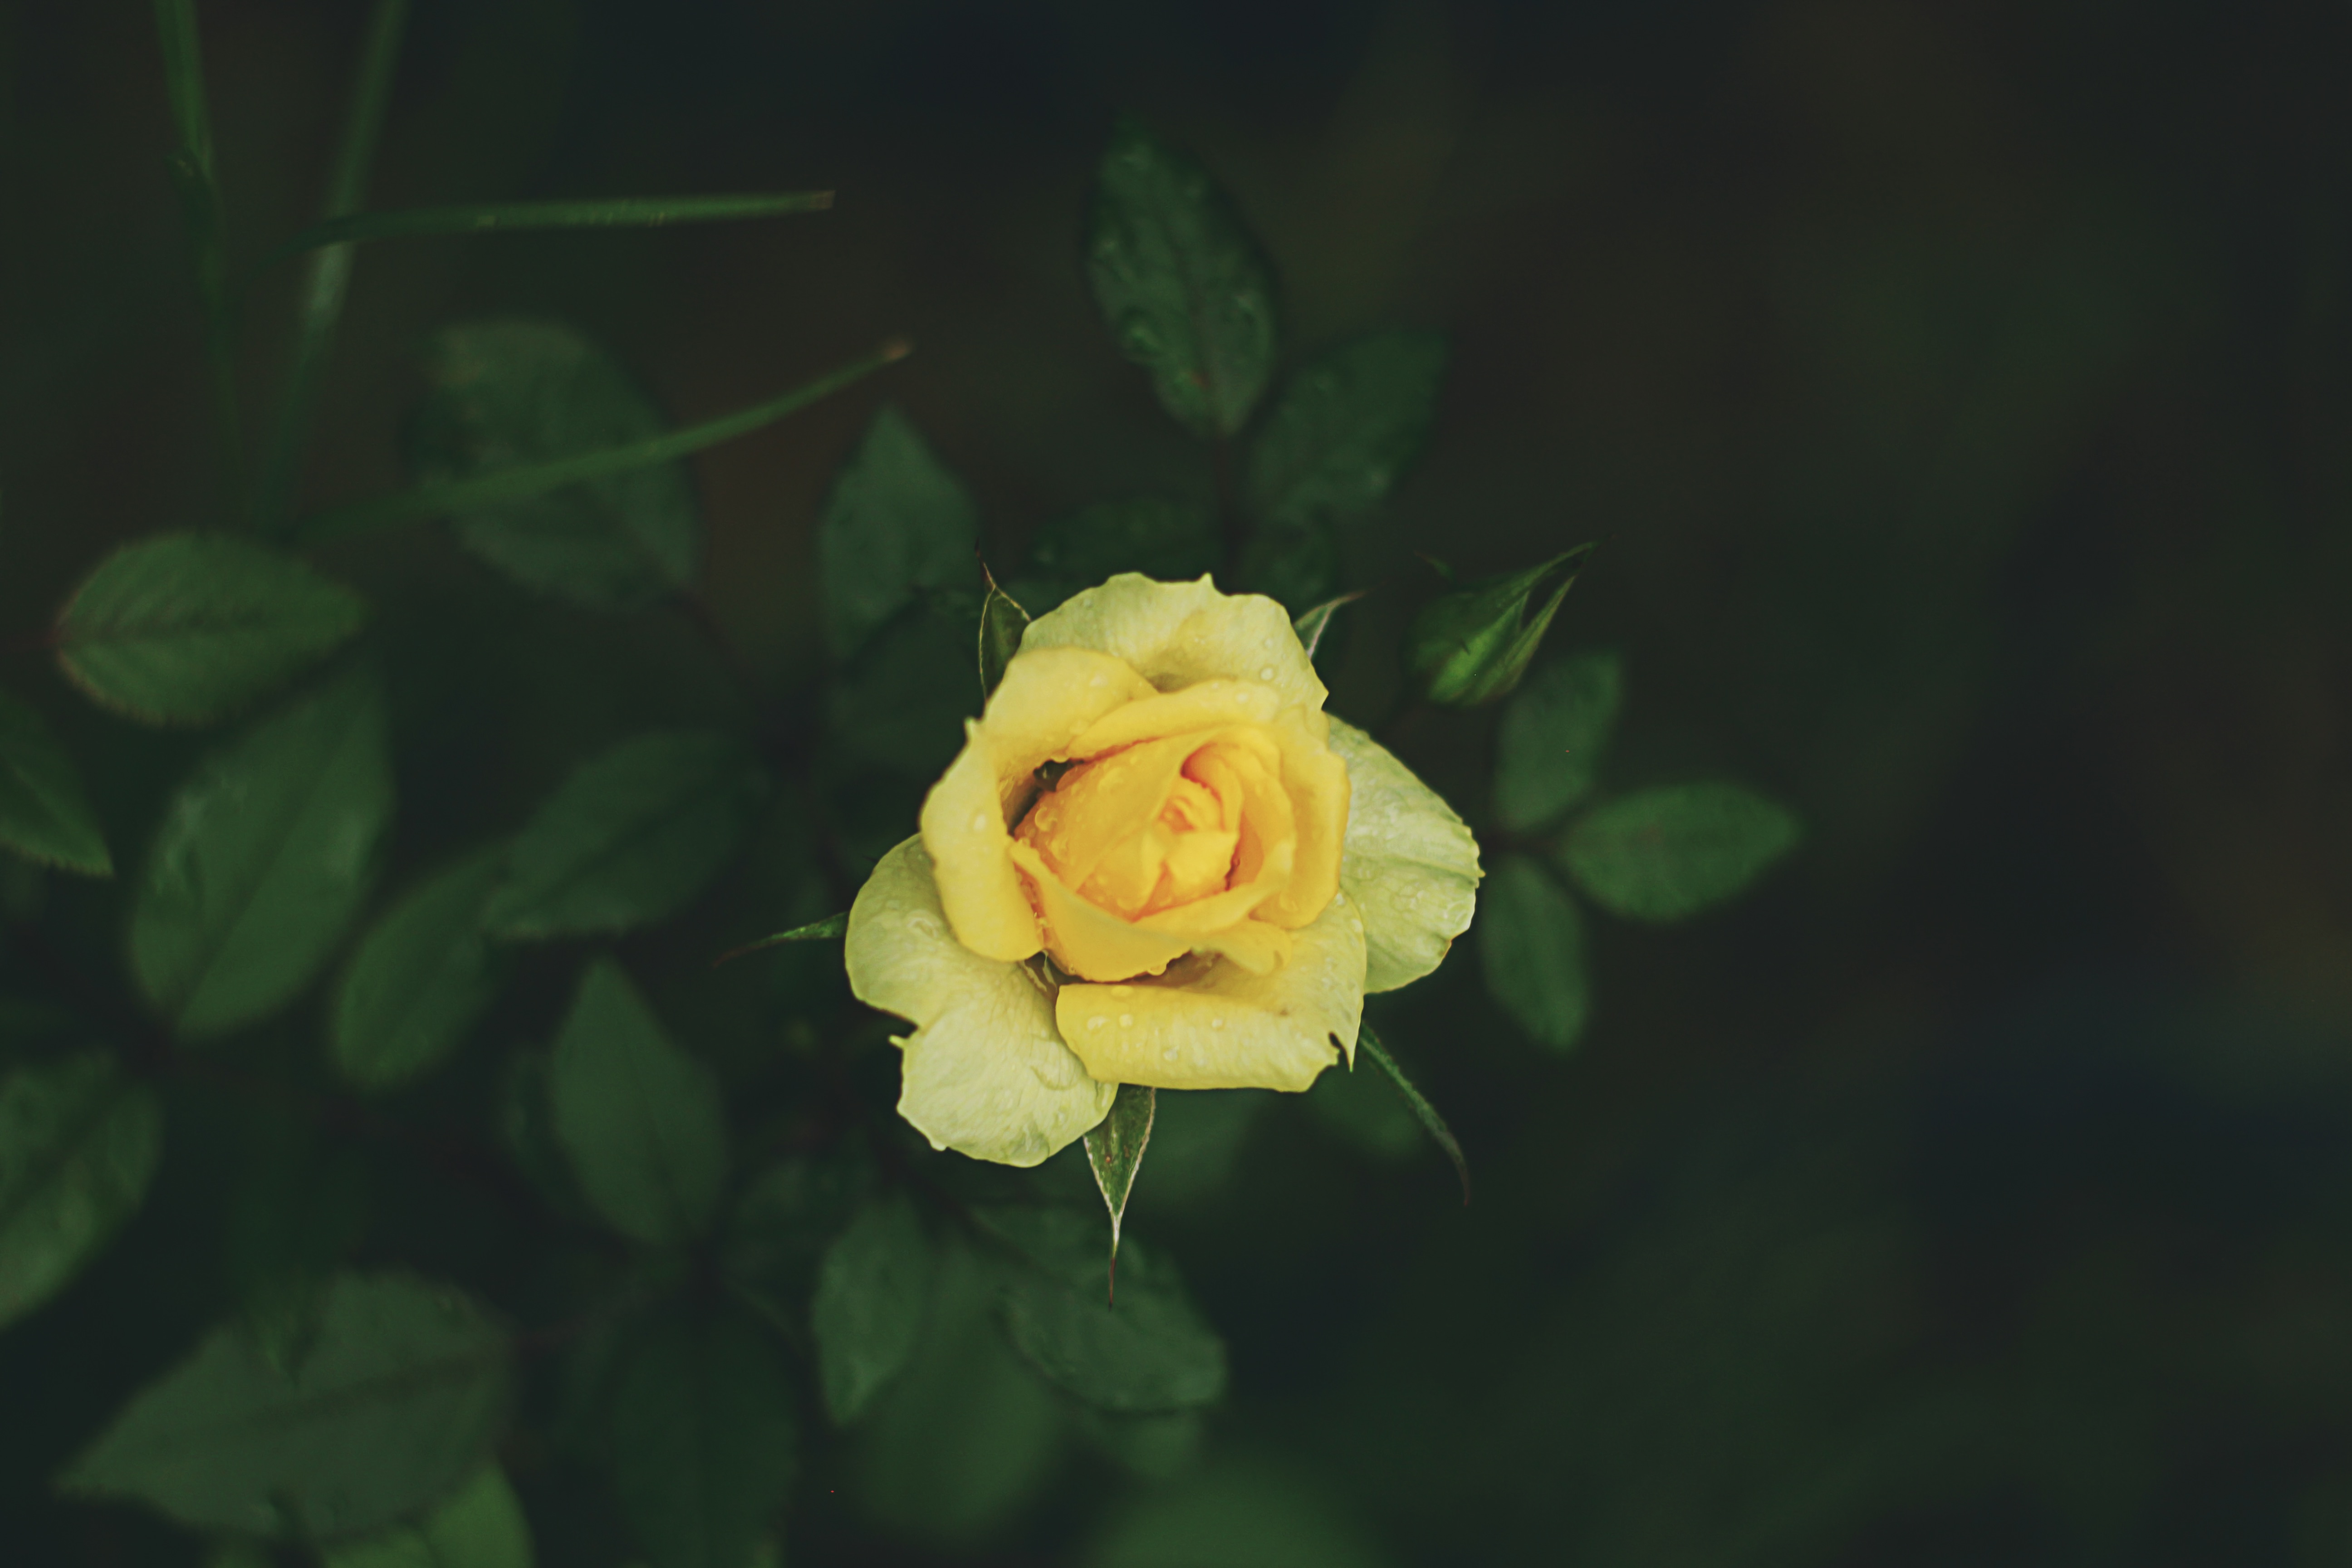
nature, plant, leaf, flower, petal, rose, green, botany, yellow, flora, macro photography, flowering plant, garden roses, rose family, plant stem, land plant, rose order